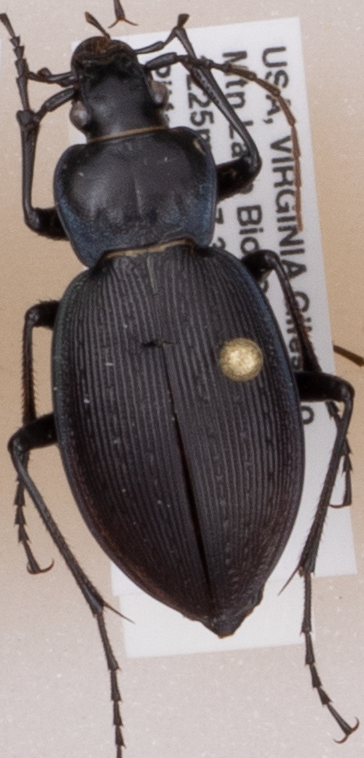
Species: Carabus goryi
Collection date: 2018-05-22
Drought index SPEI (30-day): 1.466
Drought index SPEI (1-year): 0.554
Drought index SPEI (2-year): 0.678